Manga Ndumbe Bell

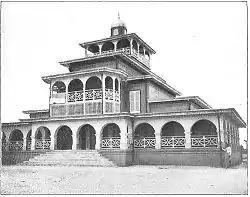
The "Pagoda", Manga's palace

Manga Bell built a palace in the center of Douala, also known as the "Pagoda" due to its architectural style, completed in 1905.